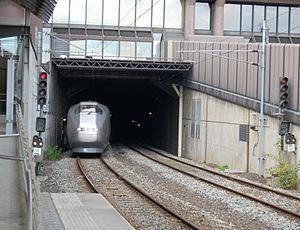
Oslotunnelen
Flytoget kommer ud fra tunnelen på Oslo S.
Oslotunnelen er en norsk jernbanetunnel fra Oslo S til Skøyen Station, der forbinder de vestlige jernbaner med de østlige. Tunnelen er 3.632 meter lang og har to spor. Ved Nationaltheatret er der en underjordisk station, Nationaltheatret Station. Dele af strækningen følges med T-banens Fellestunnelen, idet jernbanetunnelen ligger et niveau under T-banen. Oslotunnelen benyttes af 600 tog i døgnet, og på en hverdag kører 60.000 passagerer gennem tunnelen. Tunnelen har for lav kapacitet, og myndighederne planlægger derfor at anlægge et ny dobbeltspor for at fordoble kapaciteten gennem byen.